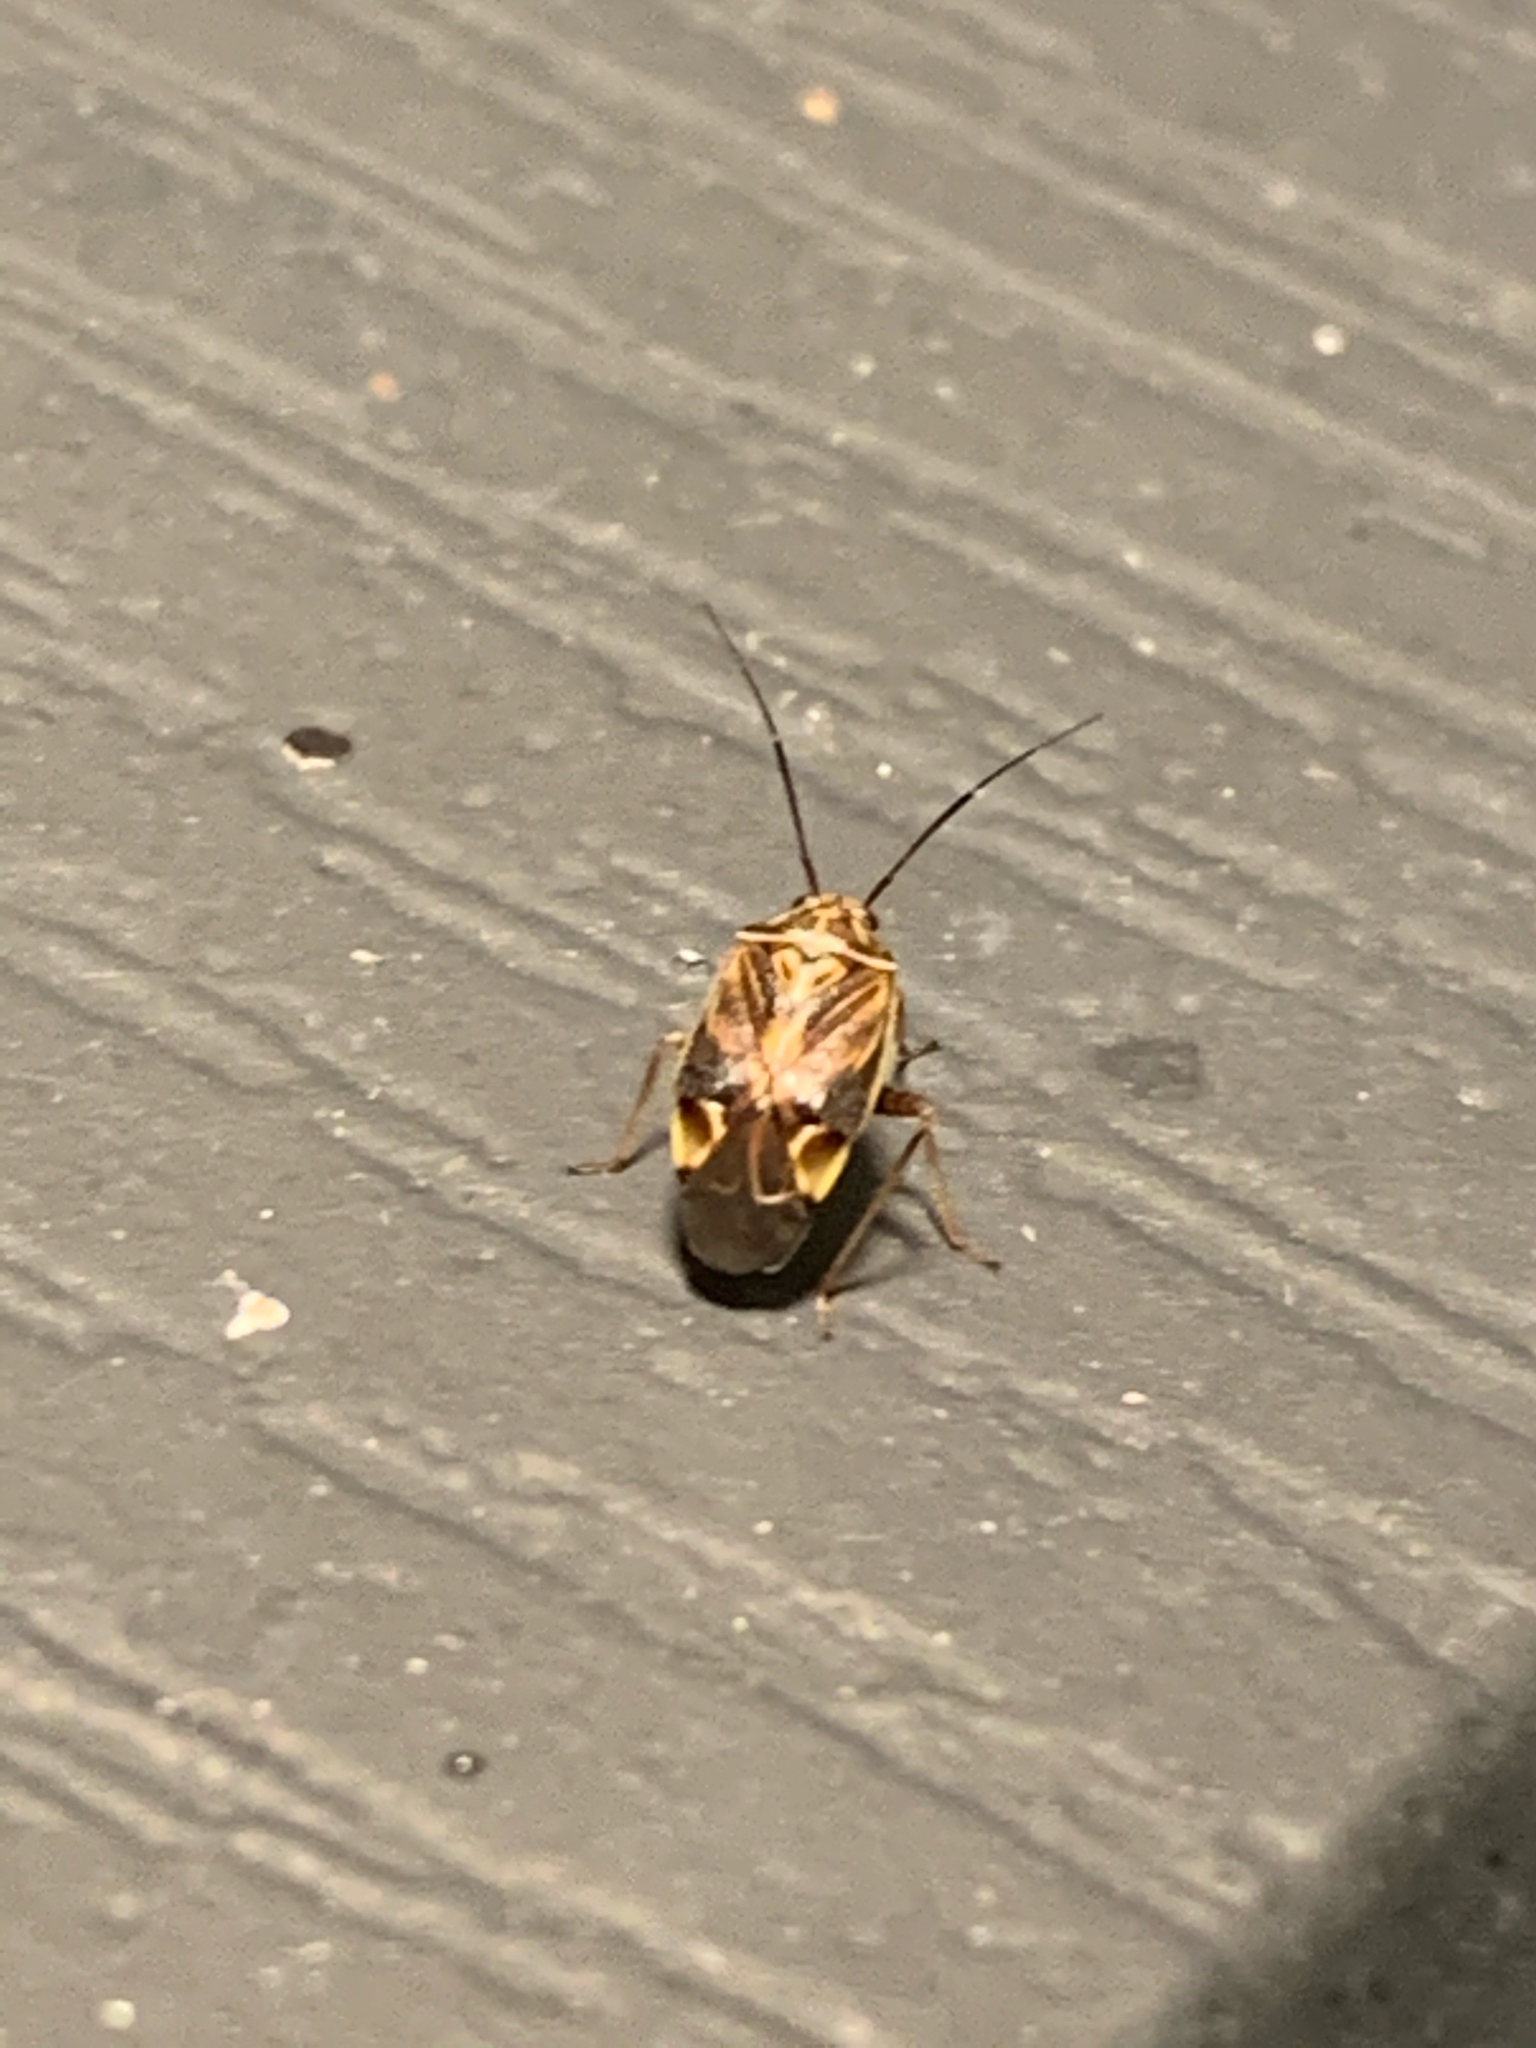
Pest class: lygus_bug